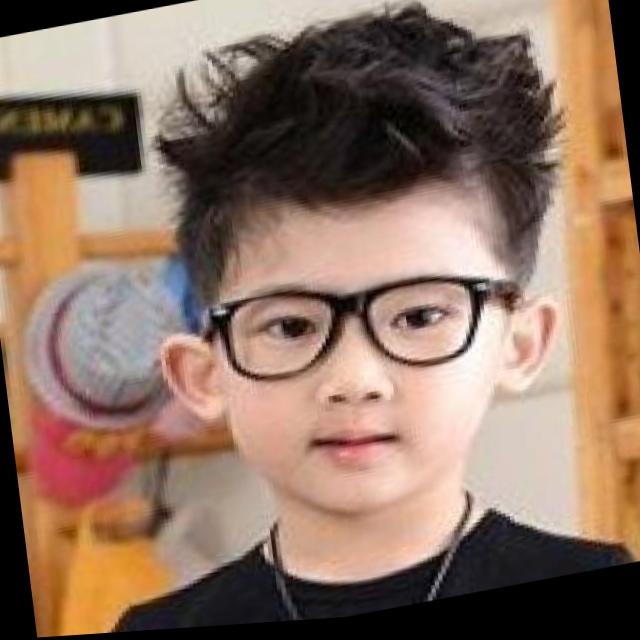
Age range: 0-12